Kazuya Kosaka

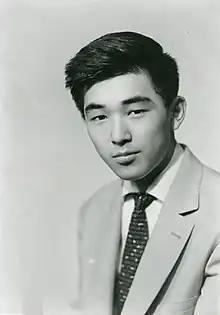

He was born in Nagoya, Aichi Prefecture, Tokyo. He attended Seijo Gakuen High School, out of which he dropped out. Kosaka was a classmate and close friend of Tsutomu Hata, a former member of the House of Representatives. He was affiliated with "Takeuchi Jimusho", "Rokugatsu Gekijo", and "". He didn't use any art name or pseudonym.